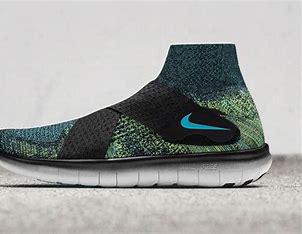
Brand: Nike
Model: Free RN 2017